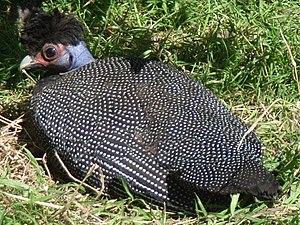
Guttera est un genre d'oiseaux de la famille des Numididae.
La Pintade de Pucheran ou pintade huppée, est une espèce d'oiseau appartenant à la famille des Numididae.